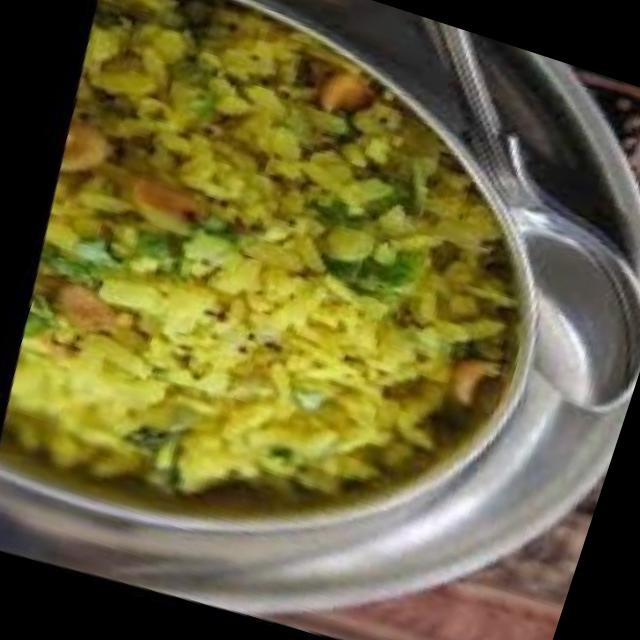
Dish: poha